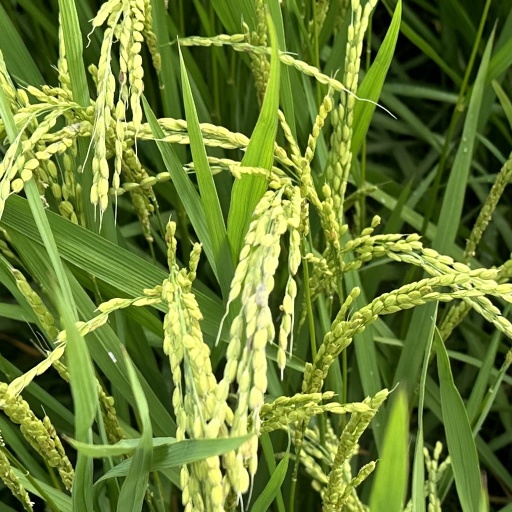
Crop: rice